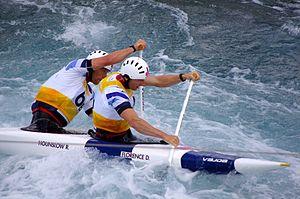
L'épreuve masculine du C2 des Jeux olympiques d'été 2012 de Londres se déroule au Lee Valley White Water Centre, du 30 juillet au 2 août 2012.
Richard Hounslow est un kayakiste et céiste britannique né le 19 décembre 1981 à Harrow.